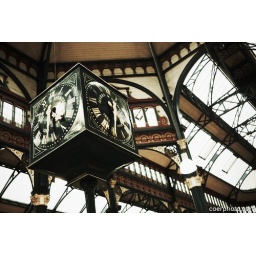
clock in market